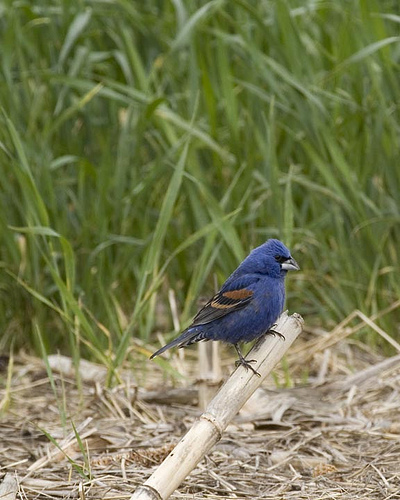
this bird is nearly all blue with black superciliary, and brown and white wing bars.
this little guy has a blue belly, breast, crown, and back with brown and black wingbars.
this bird has a blue crown, a rounded blue belly, and a black eye ring
this is a blue bird with a brown wing and a white beak.
this very colorful bird has two orange wing bars, a bright blue belly, neck and head. its beak is curved downward.
this bird has wings that are blue and orange and has a blue body
this blue bird has brown coverts and black primaries and a light gray beak
this bird has wings that are red and black and has a blue body
this plump blue bird has brown wingbars on it's black wings.
a small, dark blue bird with orange coverts and black wingbars. the beak is short, slightly curved downward, and white.
Species: Blue Grosbeak